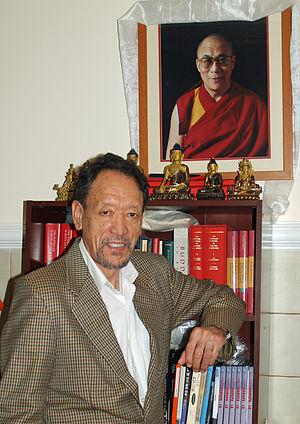
Tashi Wangdi est un homme politique tibétain, qui fut ministre de l'administration centrale tibétaine en exil et le représentant du 14ᵉ Dalaï Lama en Amérique du 16 avril 2005 à fin 2008, puis en France et en Europe de janvier 2009 au 17 décembre 2010, date à laquelle il a démissionné pour se présenter à l'élection du Premier ministre tibétain de 2011.